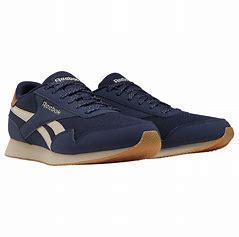
Brand: Reebok
Model: Royal Classic Jogger 3